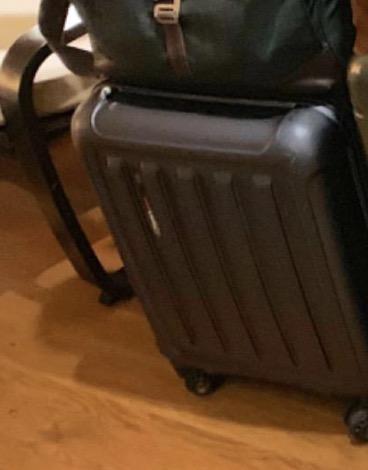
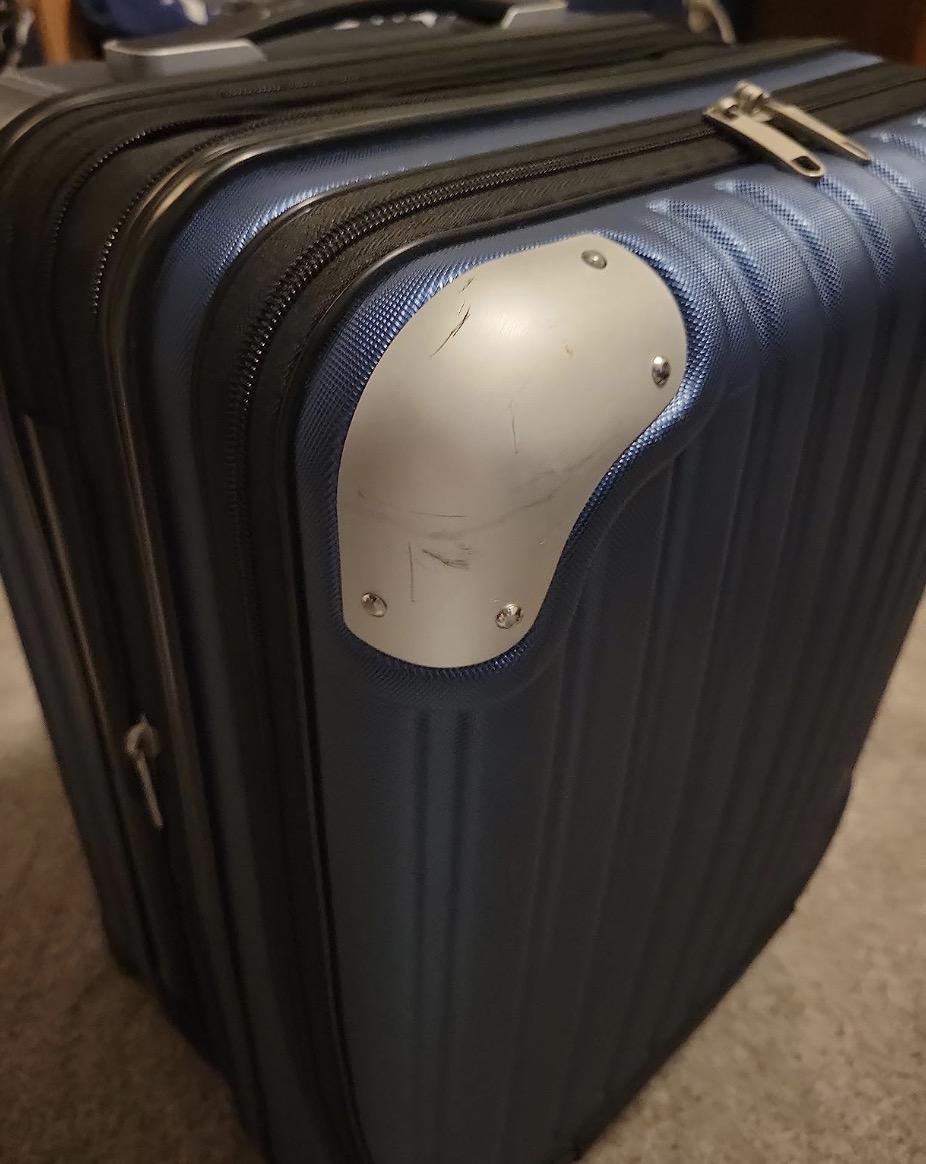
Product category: items_tea
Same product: no